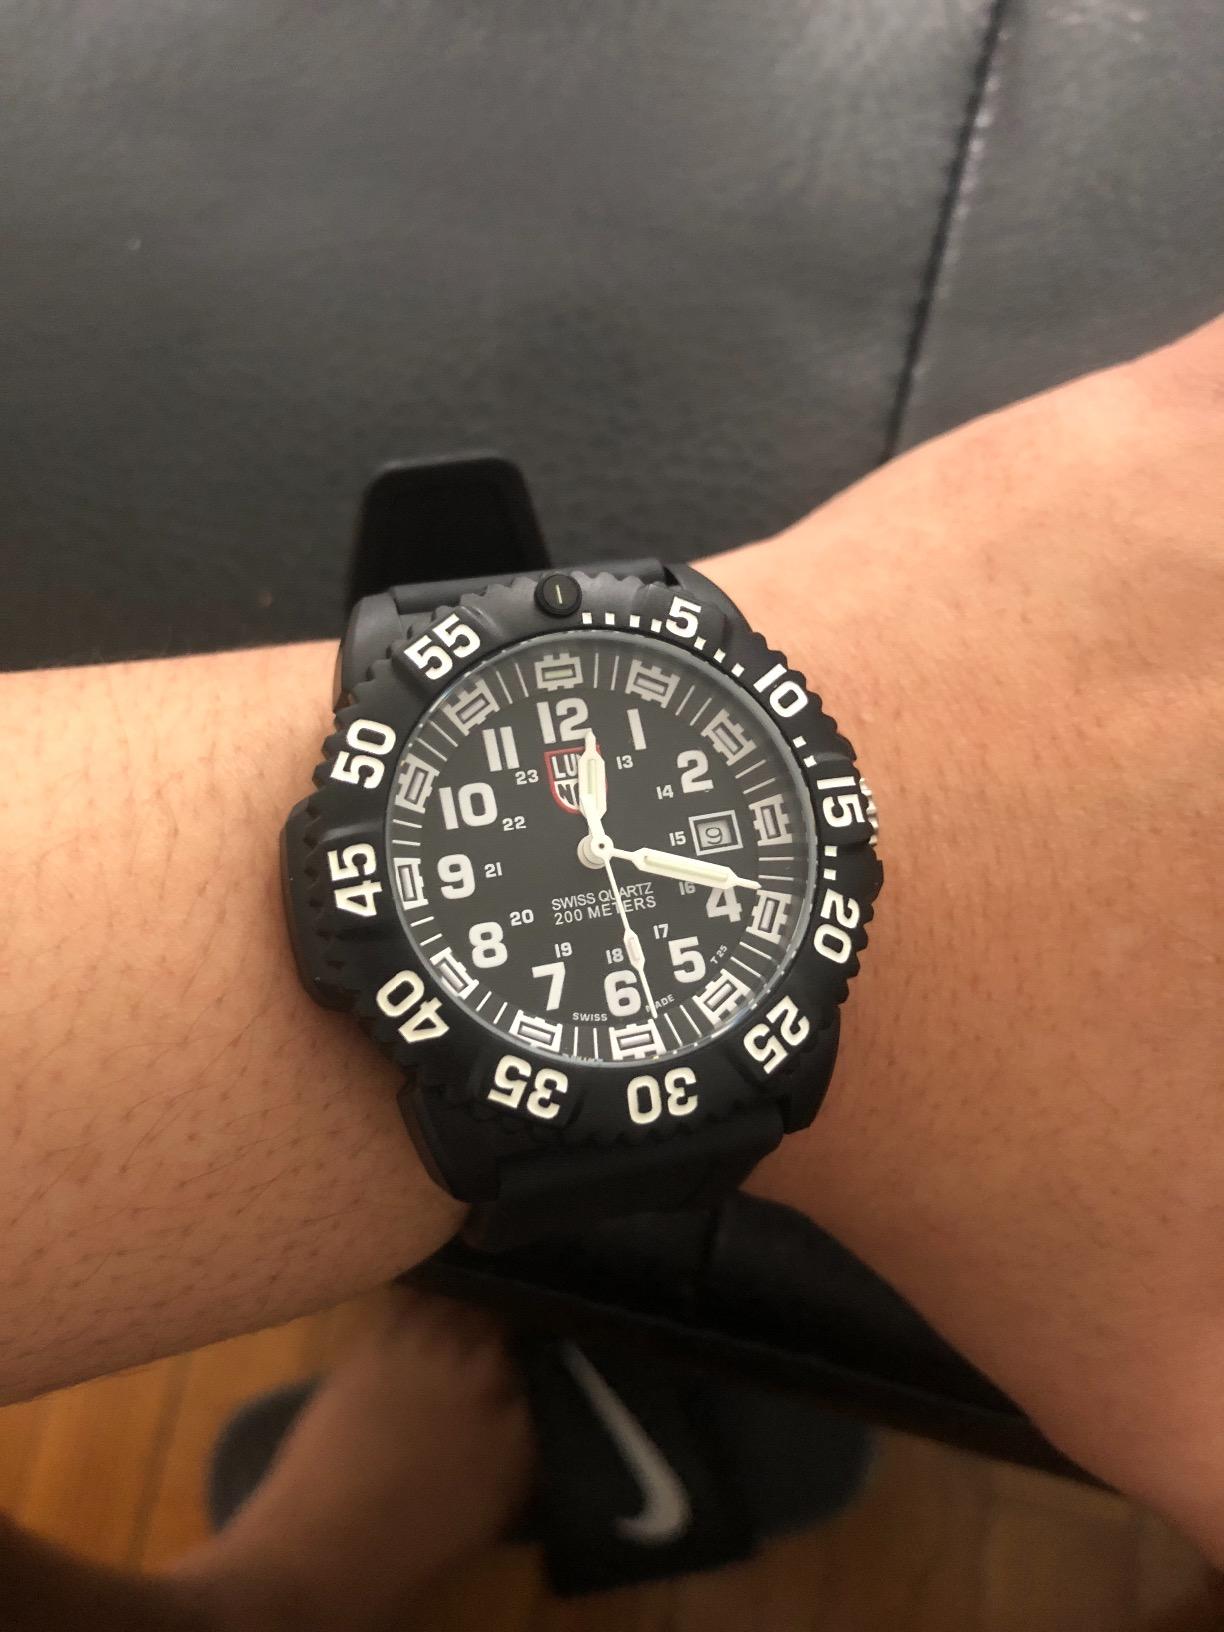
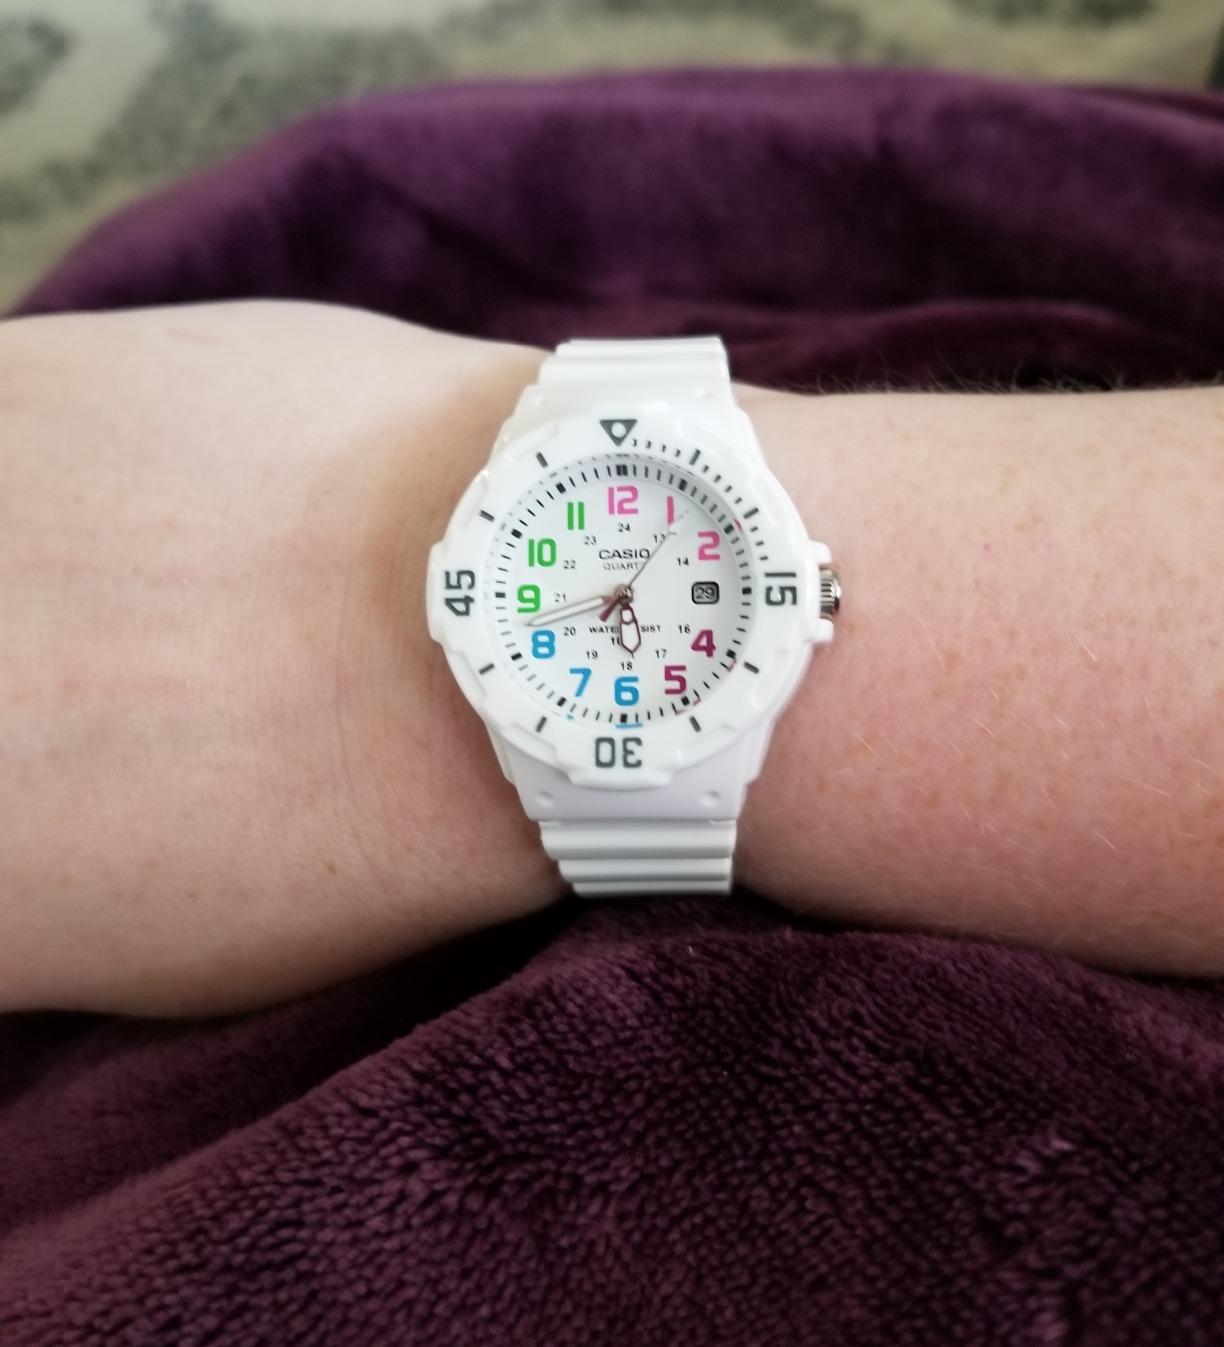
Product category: accessories_watch
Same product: no